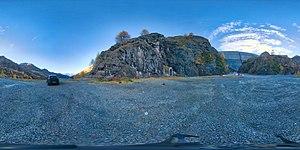
Photo a 360 degrés de la Barrière de la Grande Dixence, en Valais (Suisse).